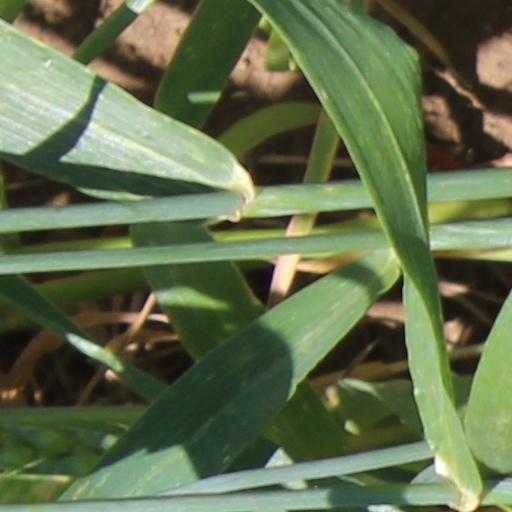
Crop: wheat